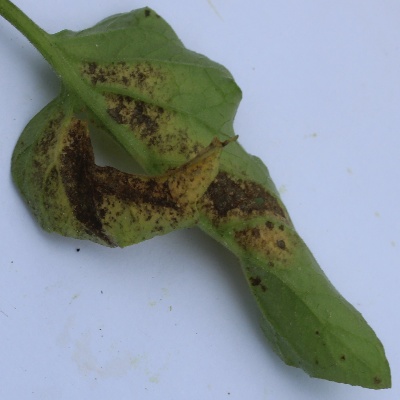
Crop: Tomato
Condition: septoria leaf spot